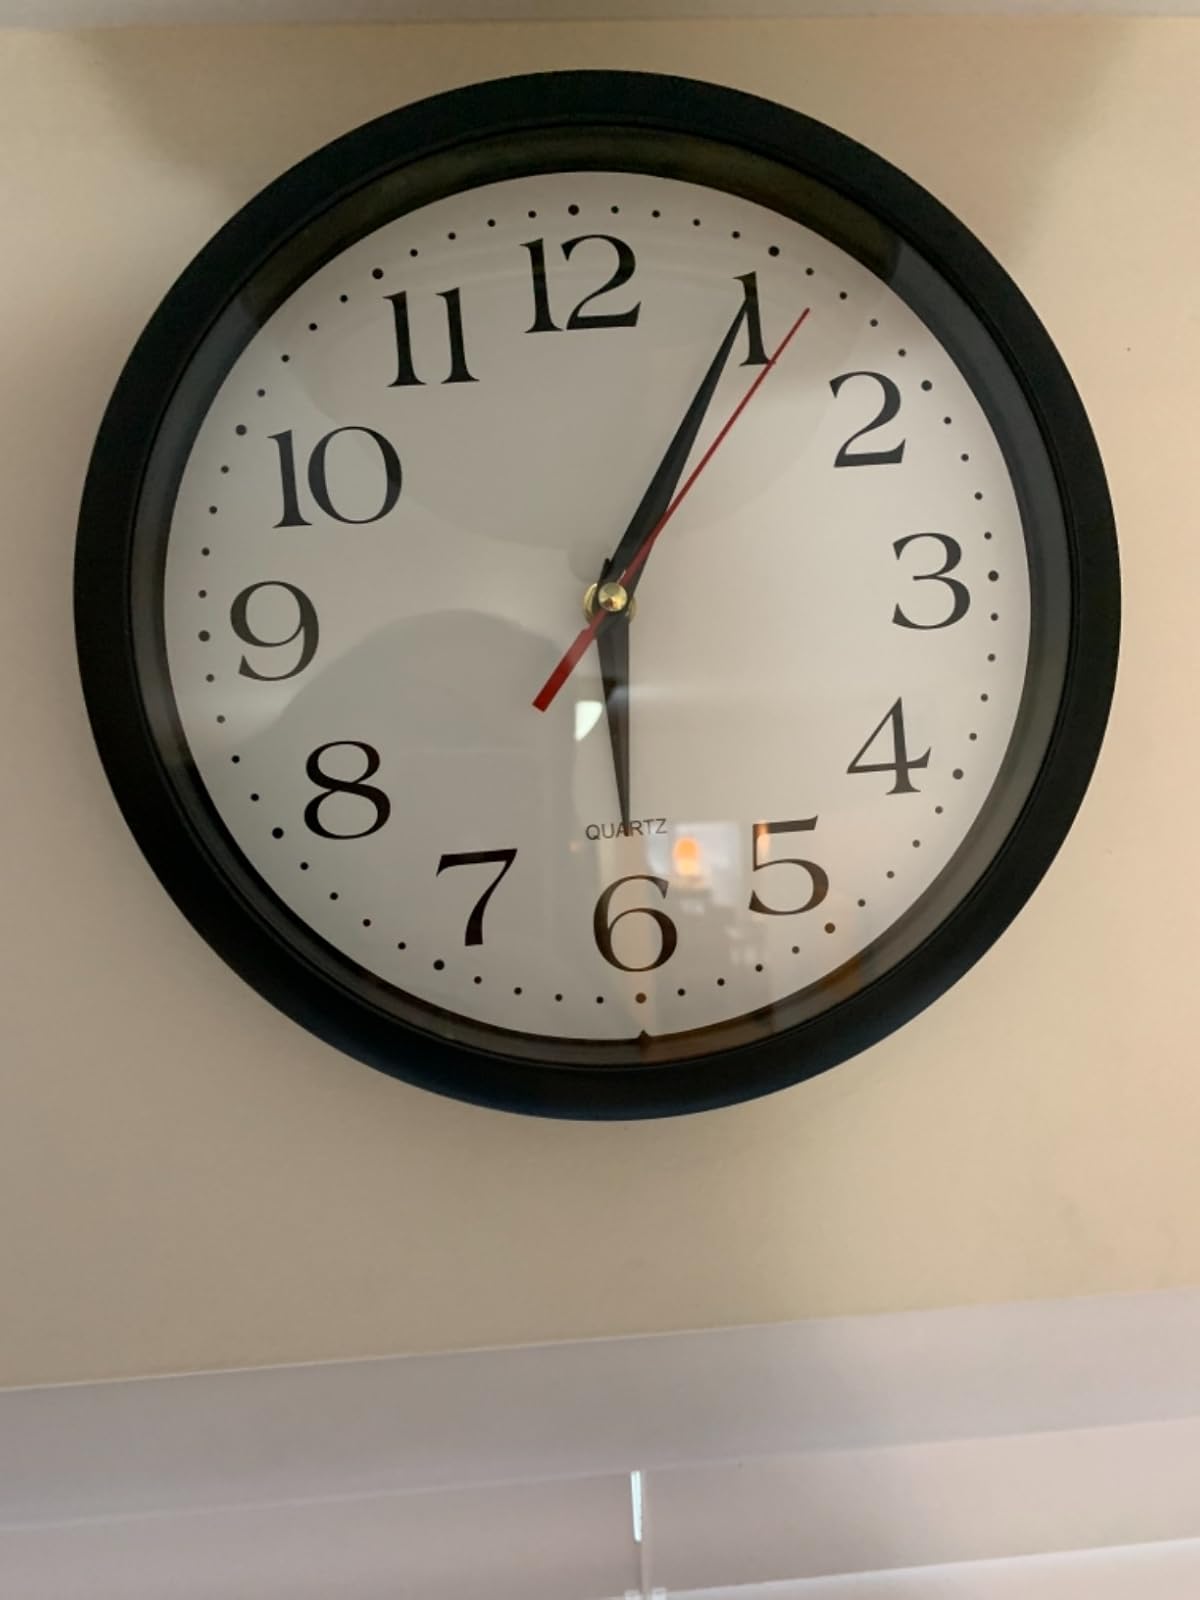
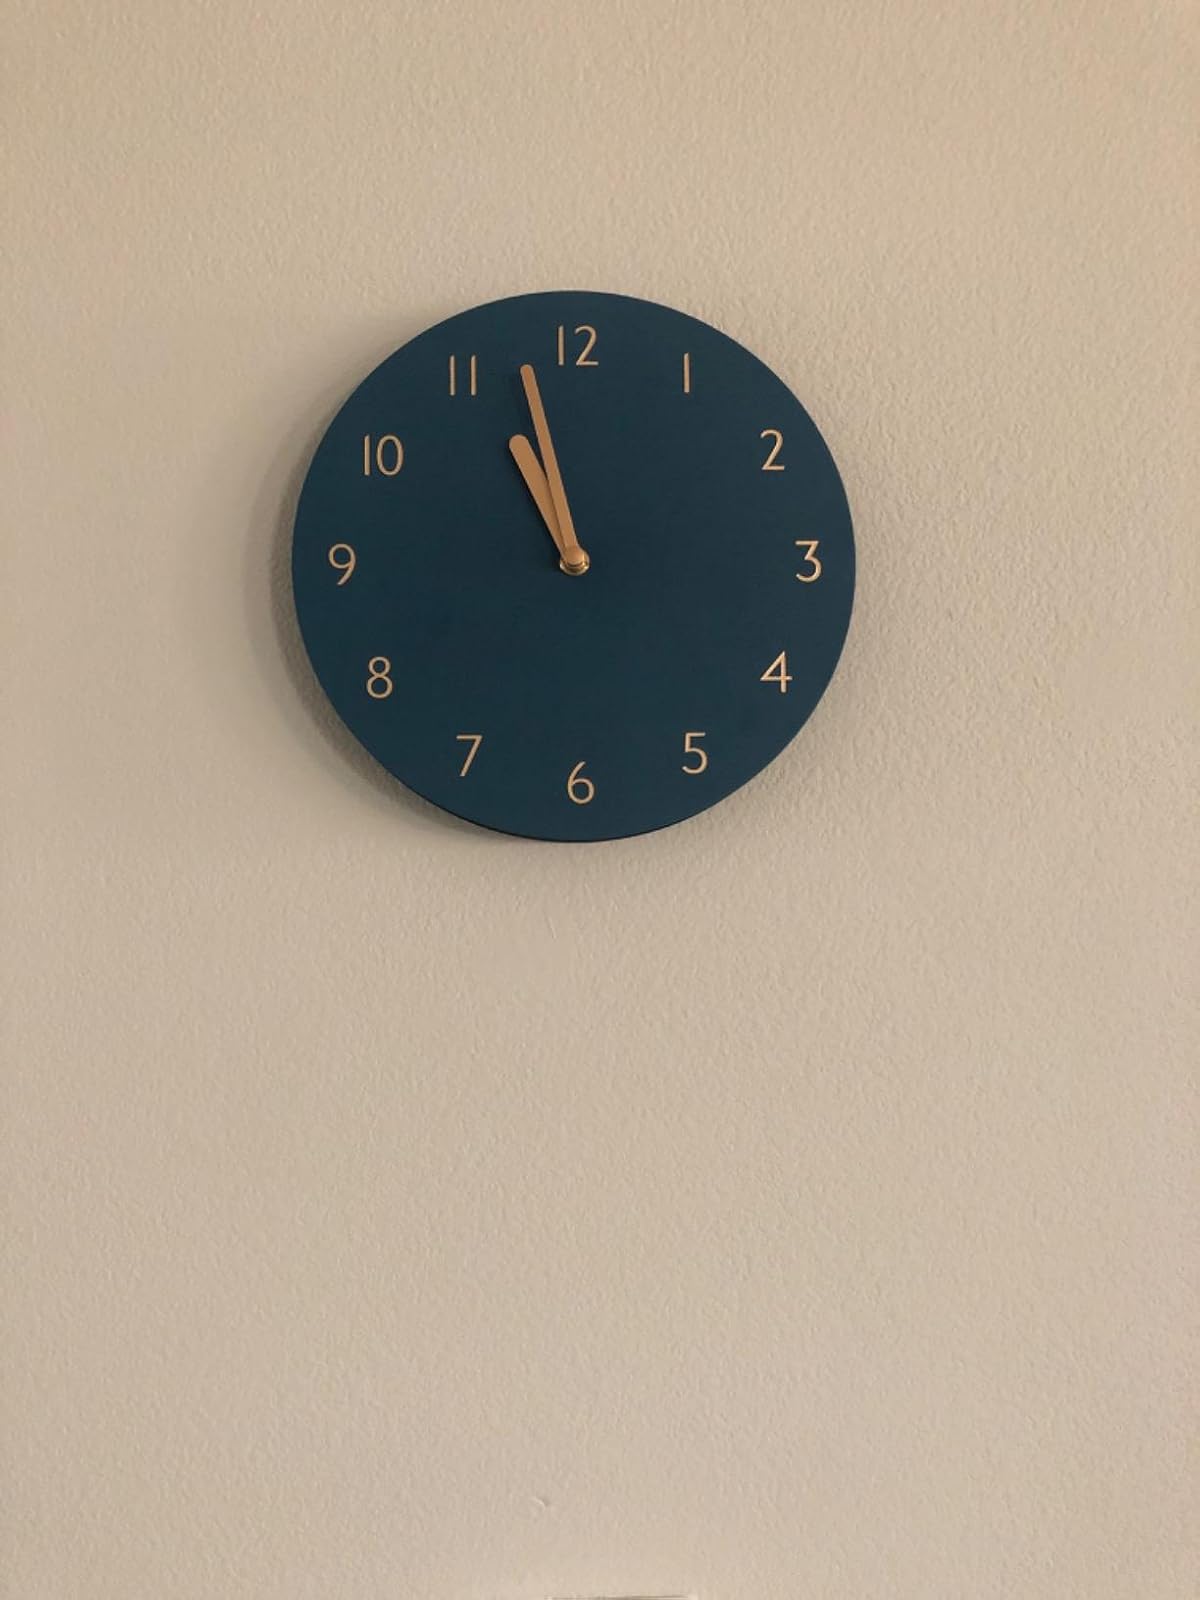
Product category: clock
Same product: no